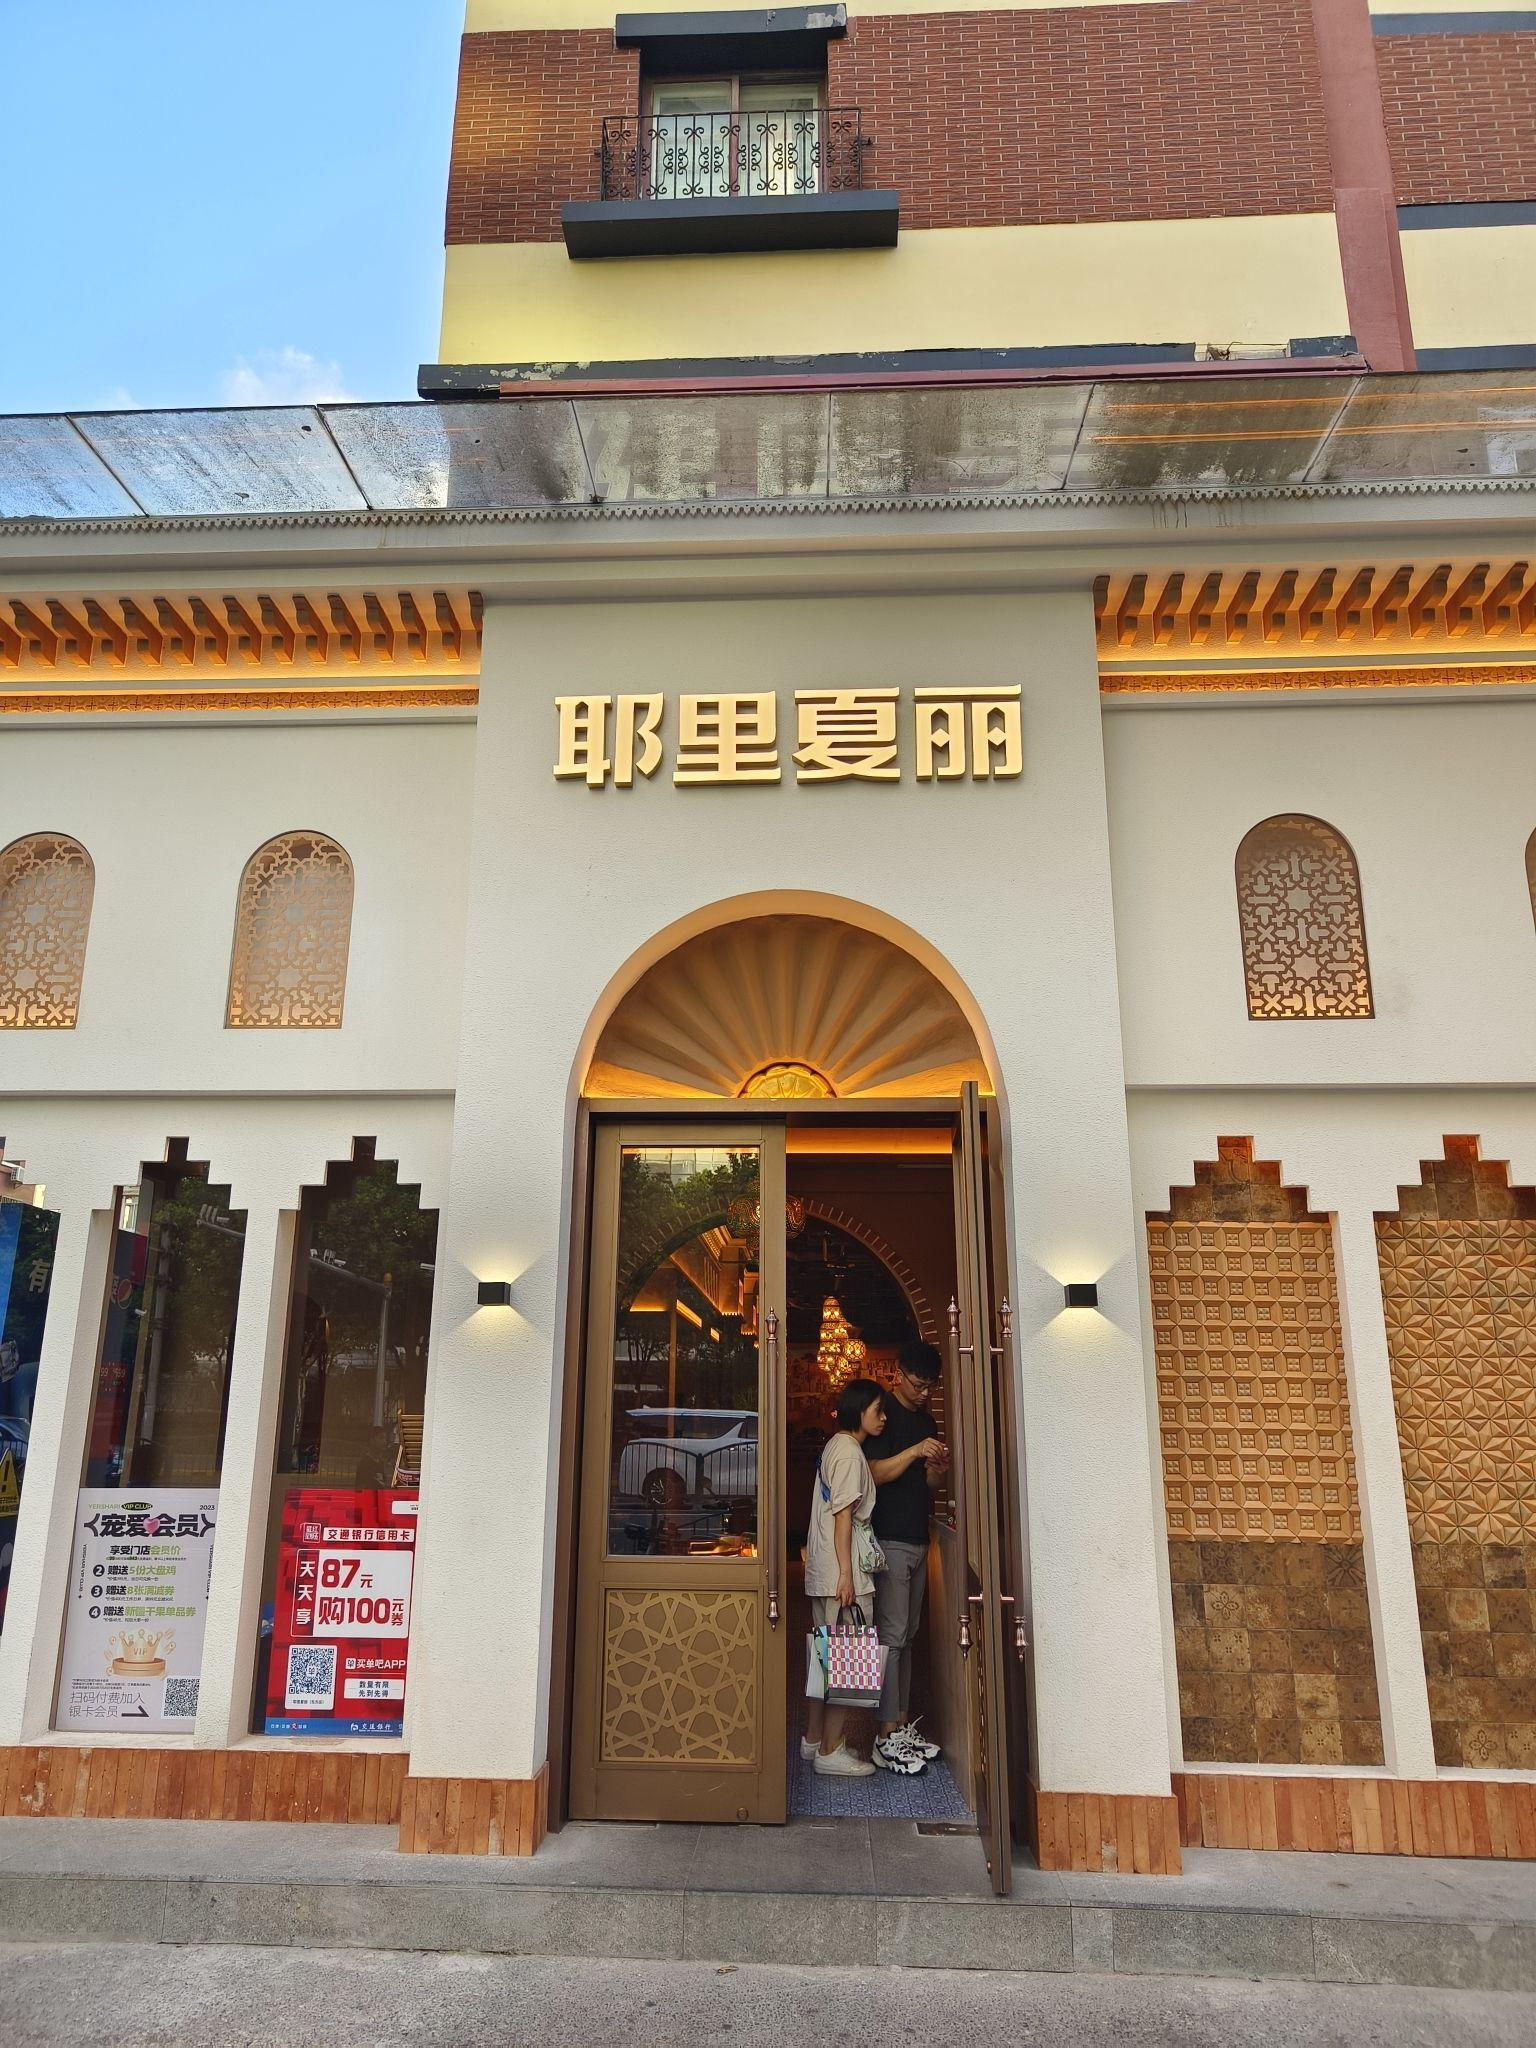
地标名称：耶里夏丽(东方路店)
所在城市：上海市·浦东新区